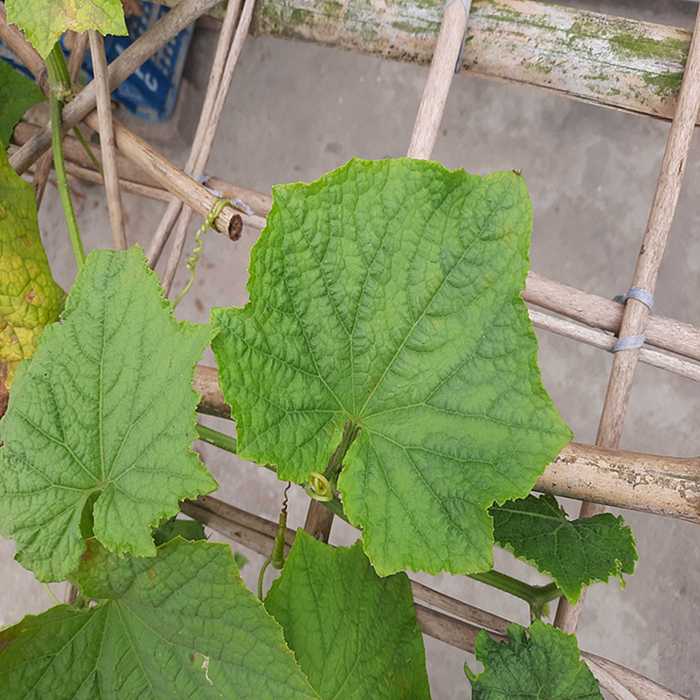
Plant: Cucumber
Label: Fresh leaf